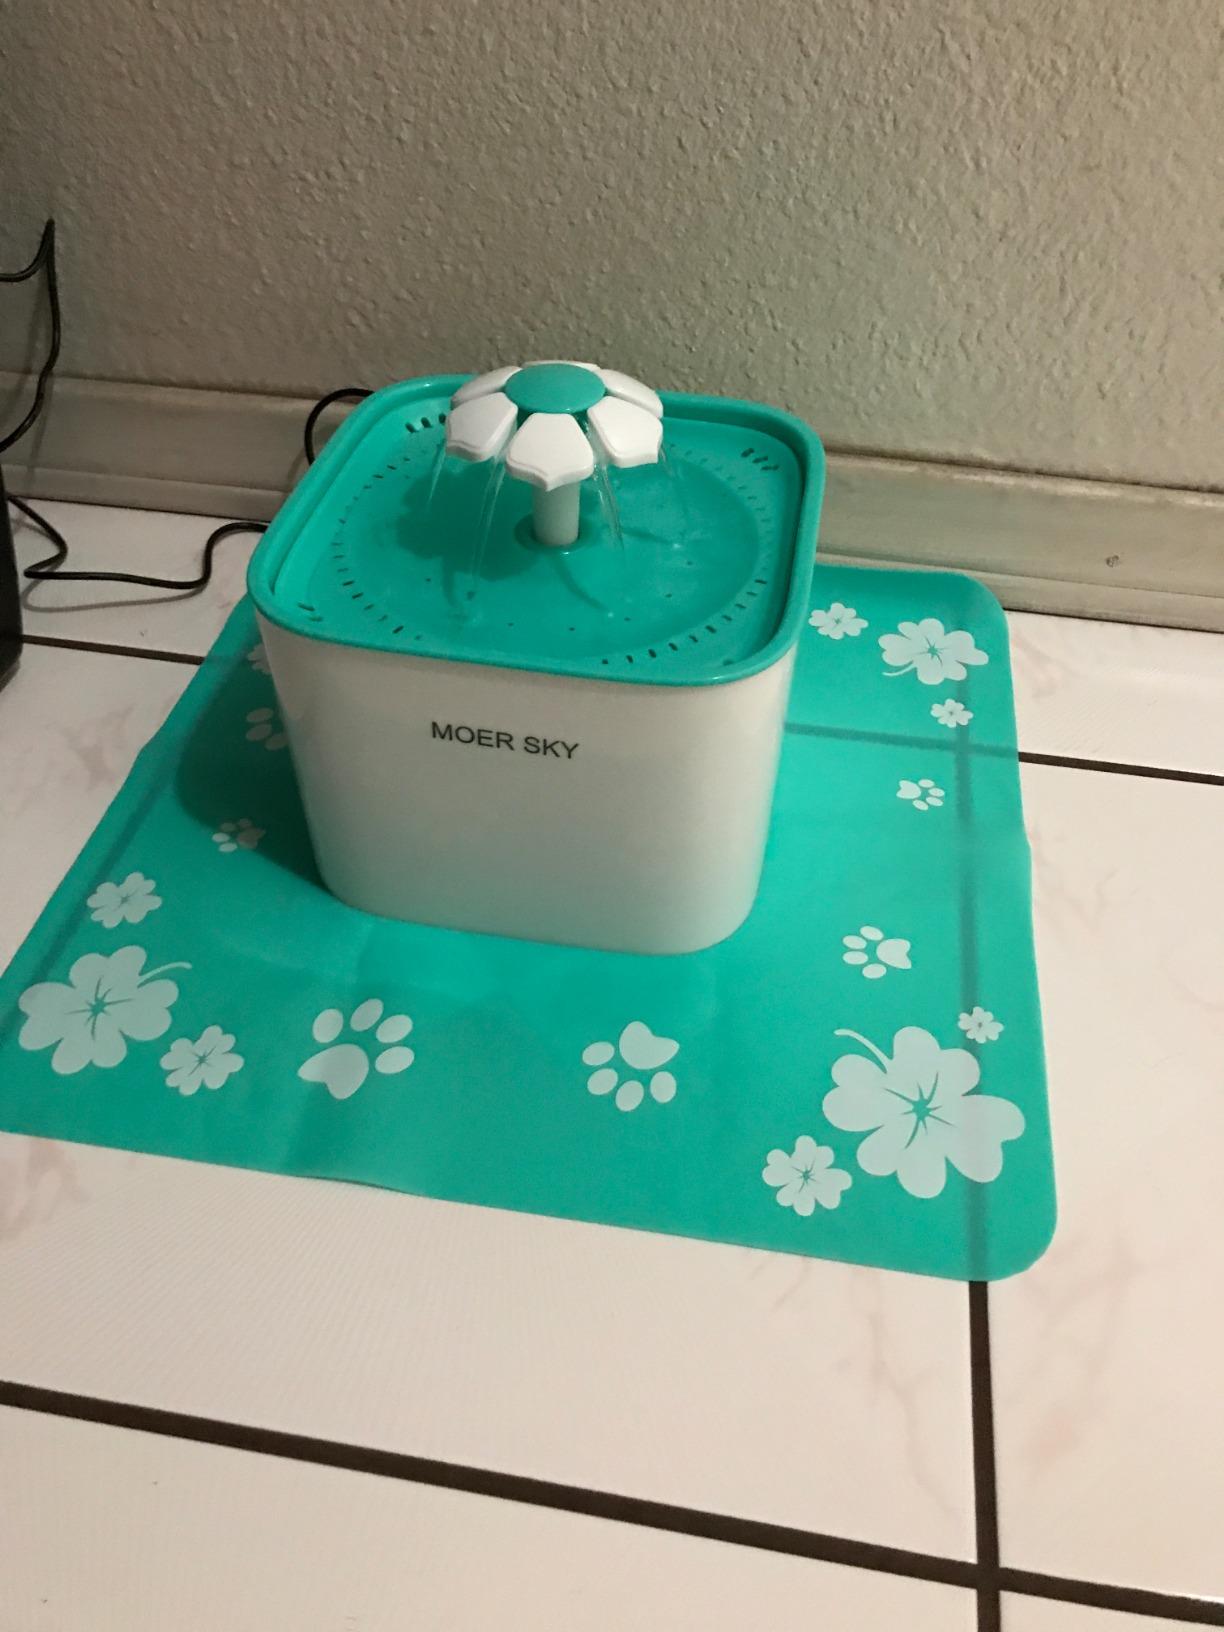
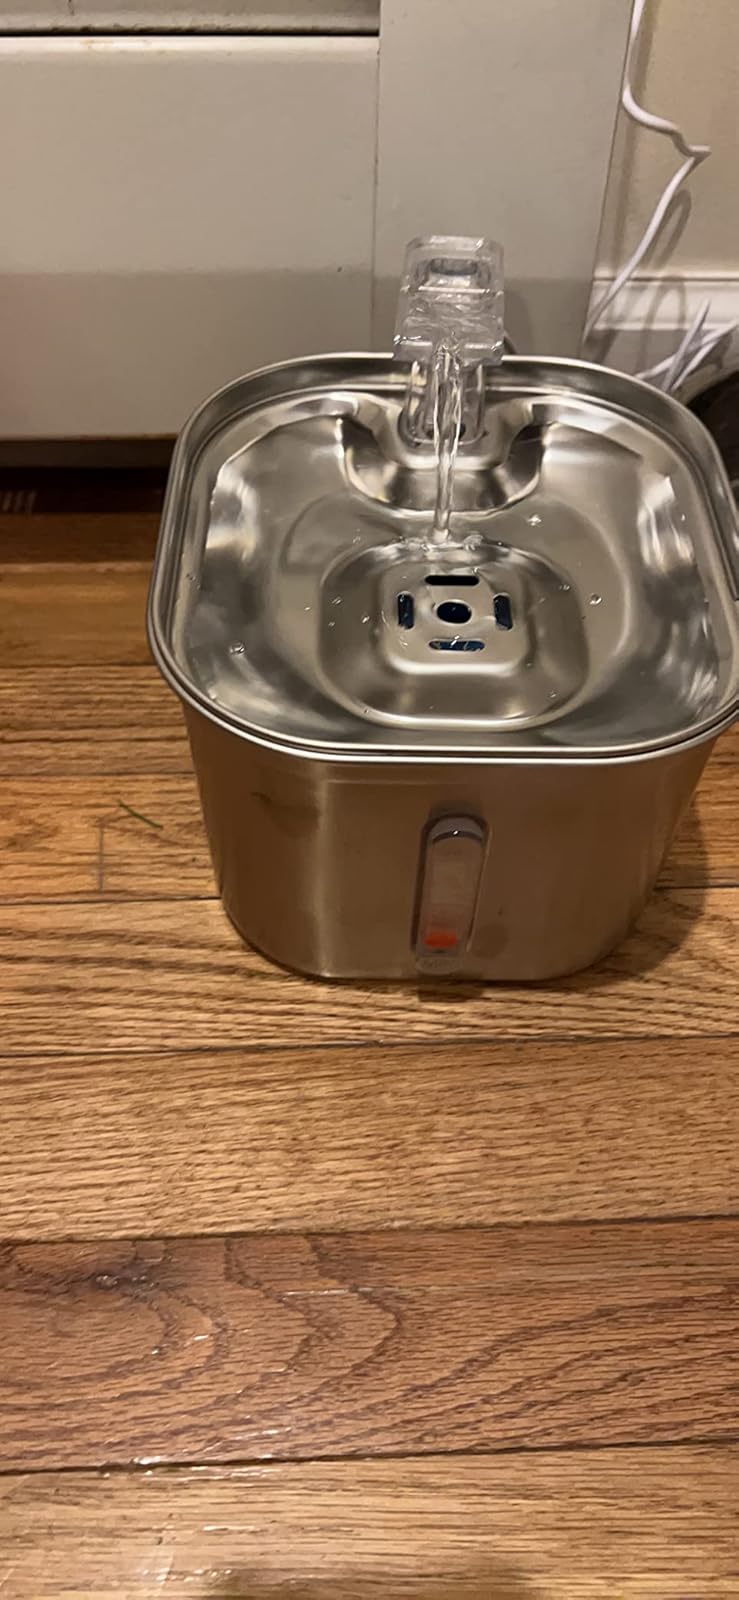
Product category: items_bowl
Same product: no